Pierre André Latreille

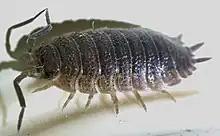
Latreille named the rough woodlouse "Porcellio scaber" in 1804, and also established the genus "Porcellio" (1804), the sub-order Oniscidea (1802), the order Isopoda (1817) and the class Malacostraca (1802).

From 1824, Latreille's health deteriorated. He handed his lectures over to Jean Victoire Audouin and took on several assistants for his research work, including Amédée Louis Michel Lepeletier, Jean Guillaume Audinet-Serville and Félix Édouard Guérin-Méneville. He was instrumental in the founding of the , and served as its honorary president.